Hokutosei

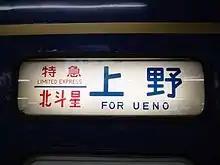
"Hokutosei" train destination indicator

Going from Ueno to Sapporo, trains called at Ōmiya, Utsunomiya, Kōriyama, Fukushima, and Sendai. One train made additional stops at Ichinoseki and Morioka. The first stop in Hokkaido was at Hakodate, with arrival in Sapporo around five hours later.